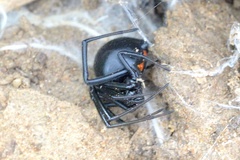
Species: Lactrodectus_hesperus